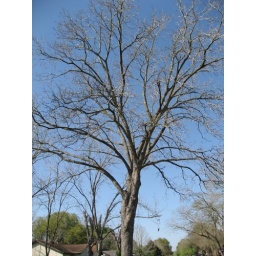
I have been admiring this tree for weeks against the blue sky.